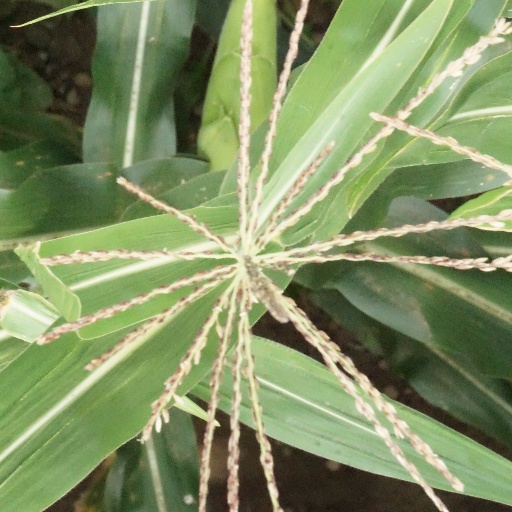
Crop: maize; corn